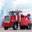
Label: truck